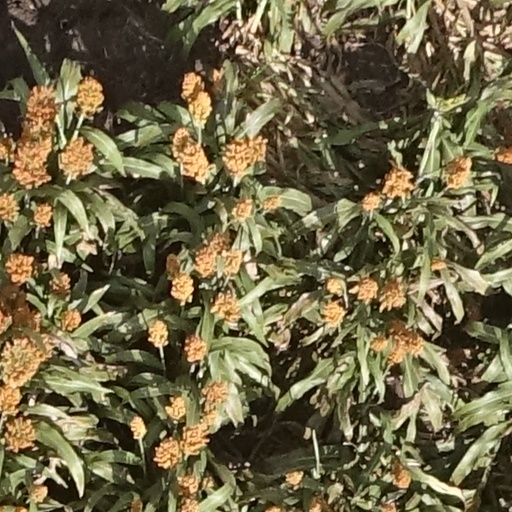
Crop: sorghum